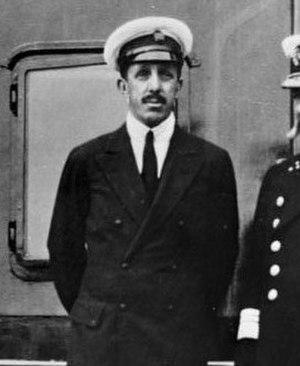
Alphonse XIII, né le 17 mai 1886 à Madrid et mort le 28 février 1941 à Rome, est roi d'Espagne de 1886 à 1931.